Roda, Greece

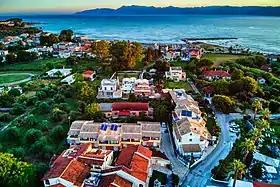
Roda, Corfu

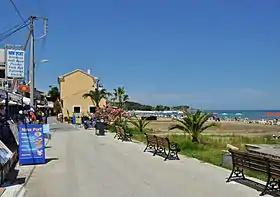
Roda: beach promenade

Roda is a Greek village mainly designed for summertime tourism. The village becomes almost a ghost town in the winter.